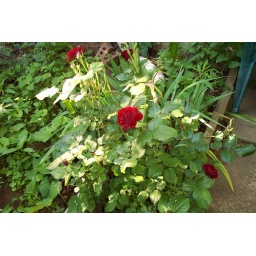
A rosebush in the sunlight, near tumbled bricks and a green plastic chair.